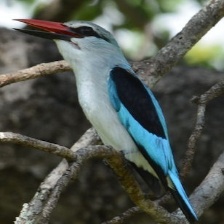
Species: WOODLAND KINGFISHER
Scientific name: HALCYON SENEGALENSIS